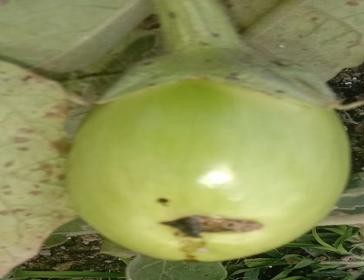
Label: Shoot and Fruit Borer